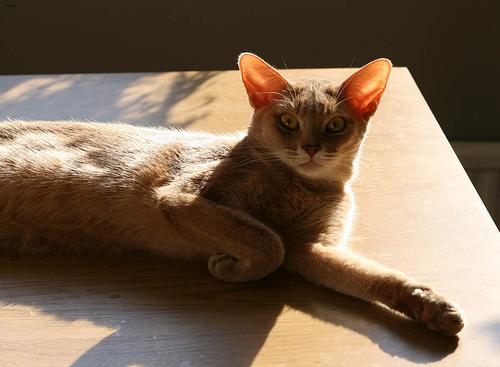
Breed: Abyssinian